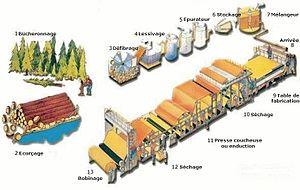
La pâte à papier, aussi appelé pulpe, est la pâte destinée à la fabrication du papier et du carton.